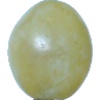
Label: Grape White 1